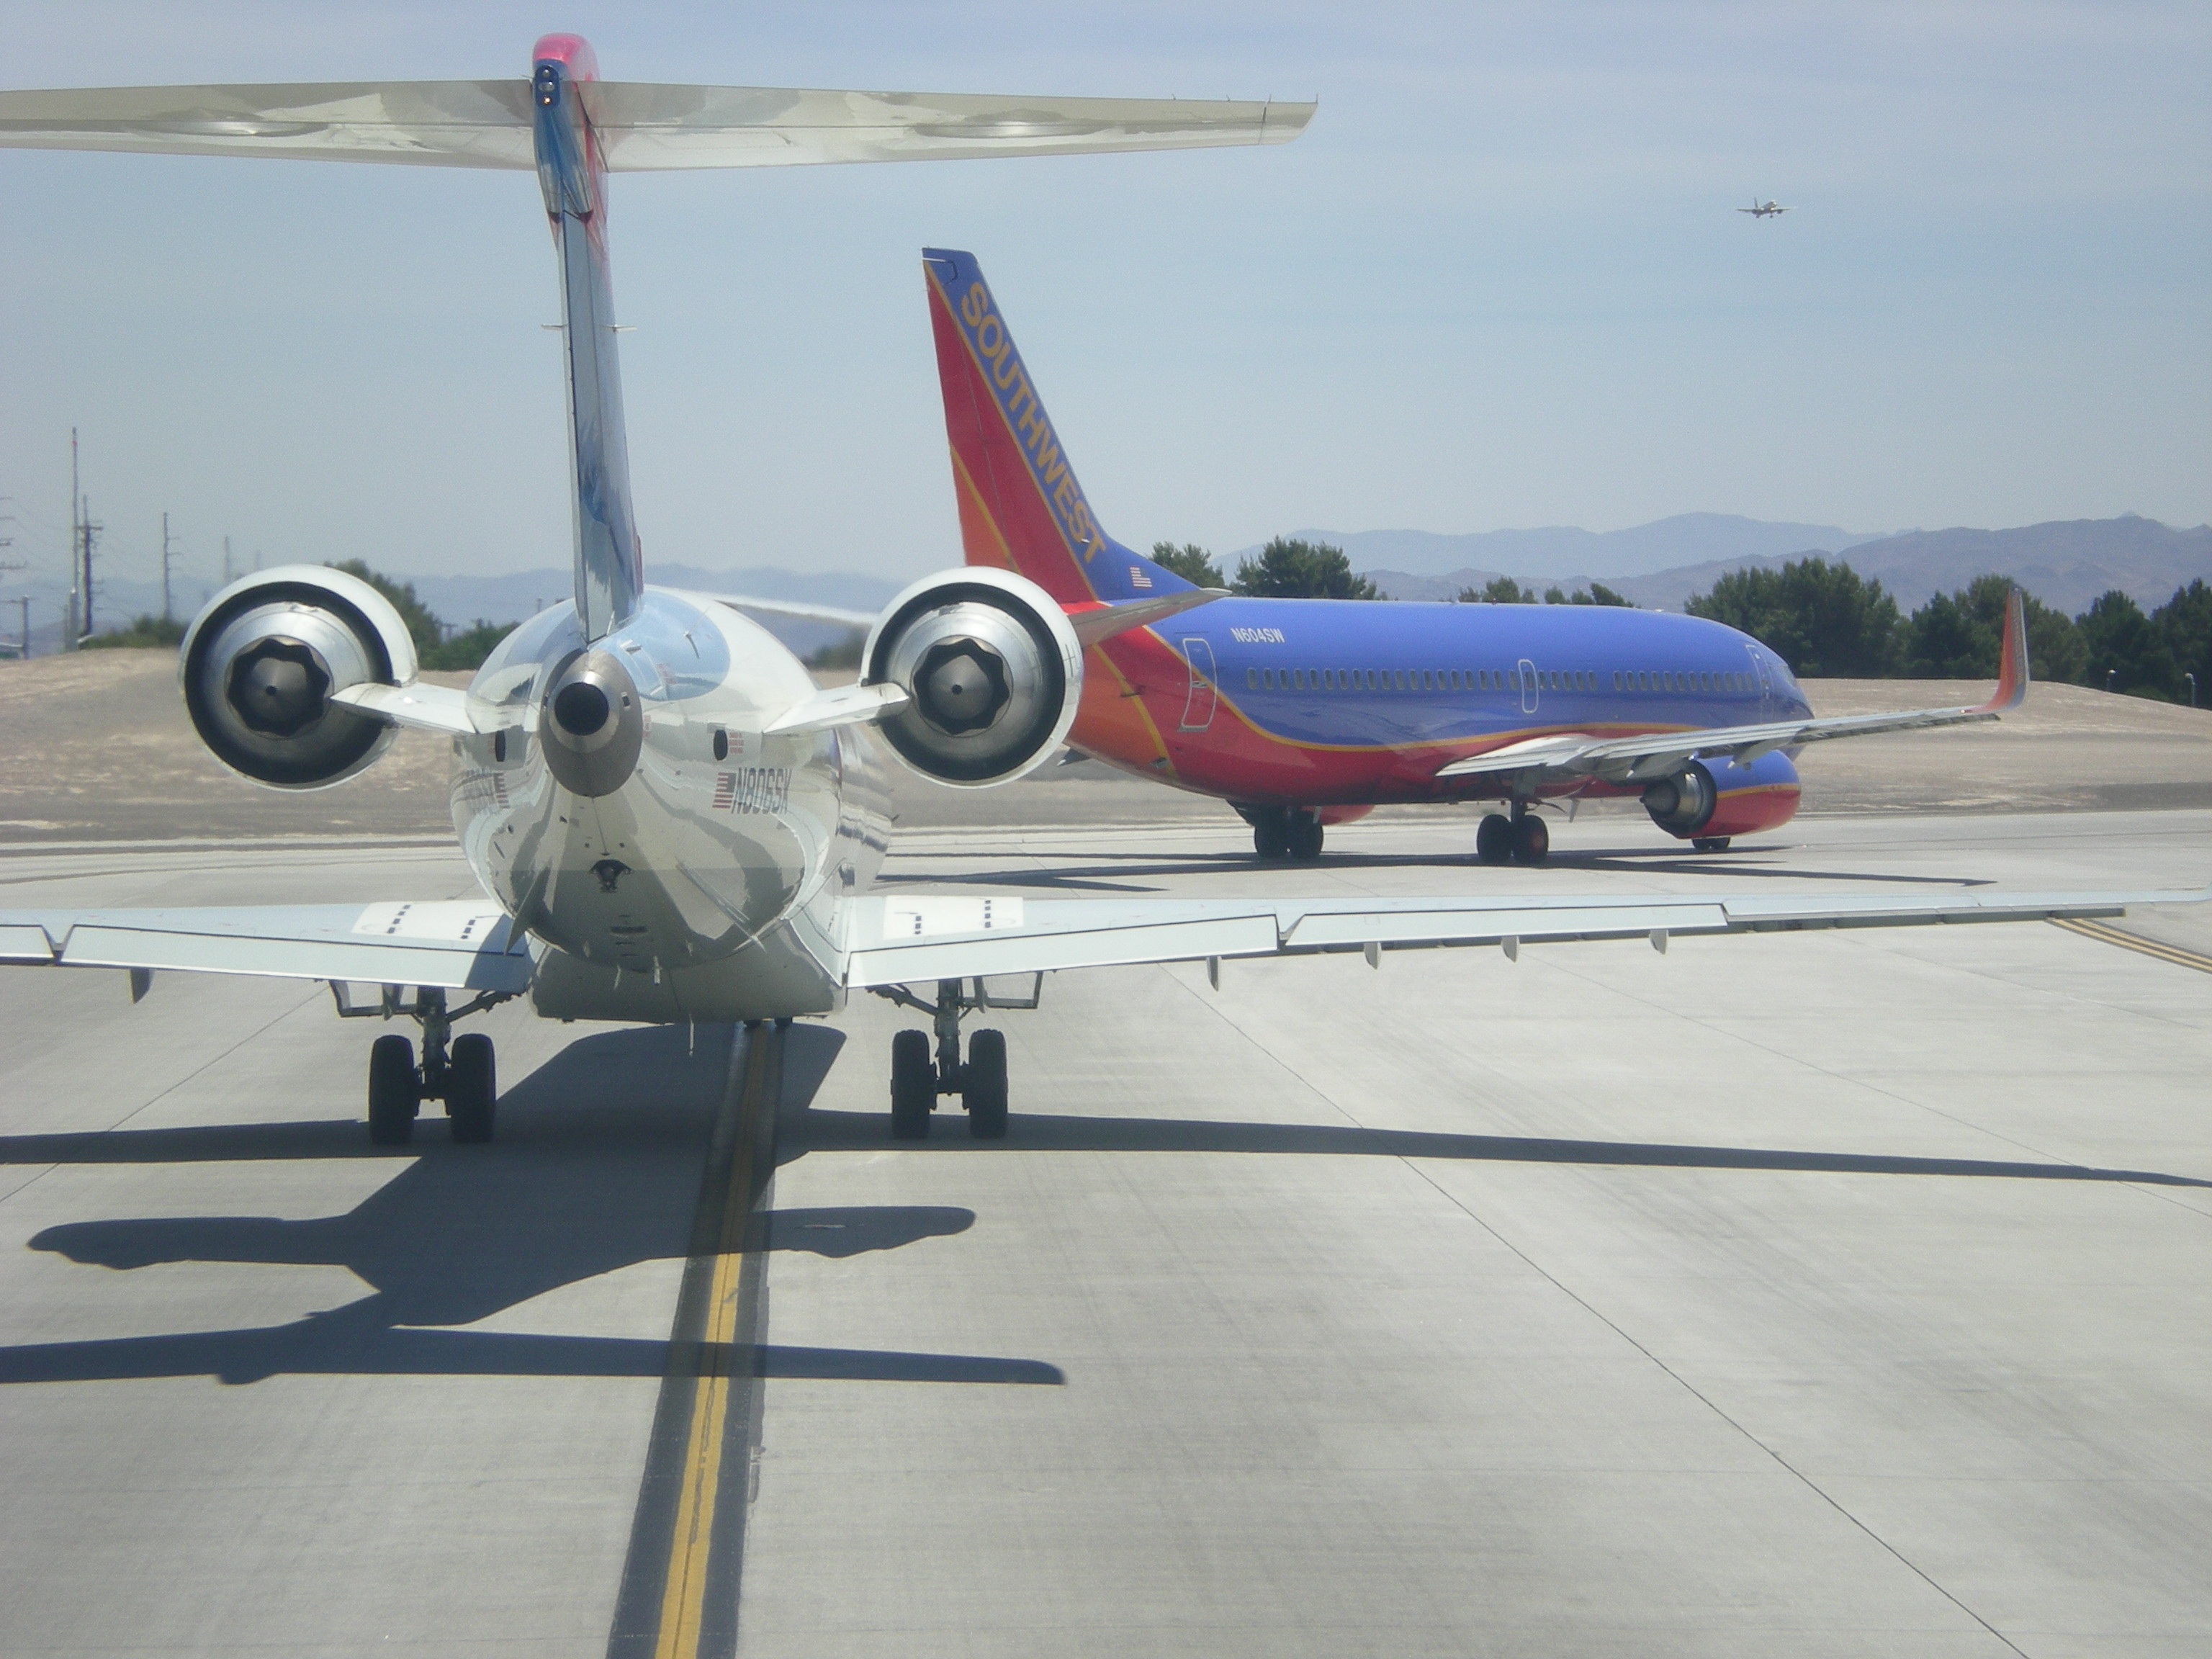
airport, airplane, aircraft, line, vehicle, airline, aviation, flight, money, airliner, engine, vegas, boeing, light aircraft, air force, jet aircraft, fighter aircraft, military aircraft, atmosphere of earth, aerospace engineering, aircraft engine, business jet